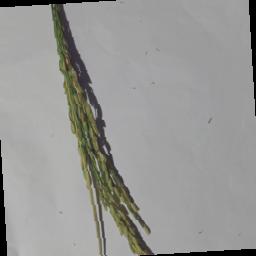
Label: Rice___Neck_Blast